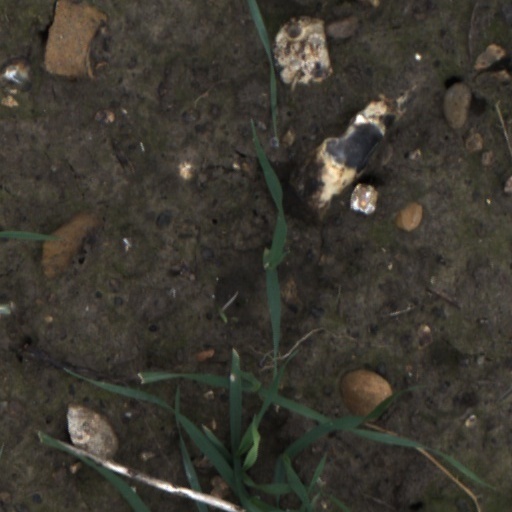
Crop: wheat